Hines (company)

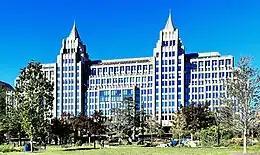
One Franklin Square, owned by the company

Hines Interests Limited Partnership is an American privately held company that invests in and develops real estate.